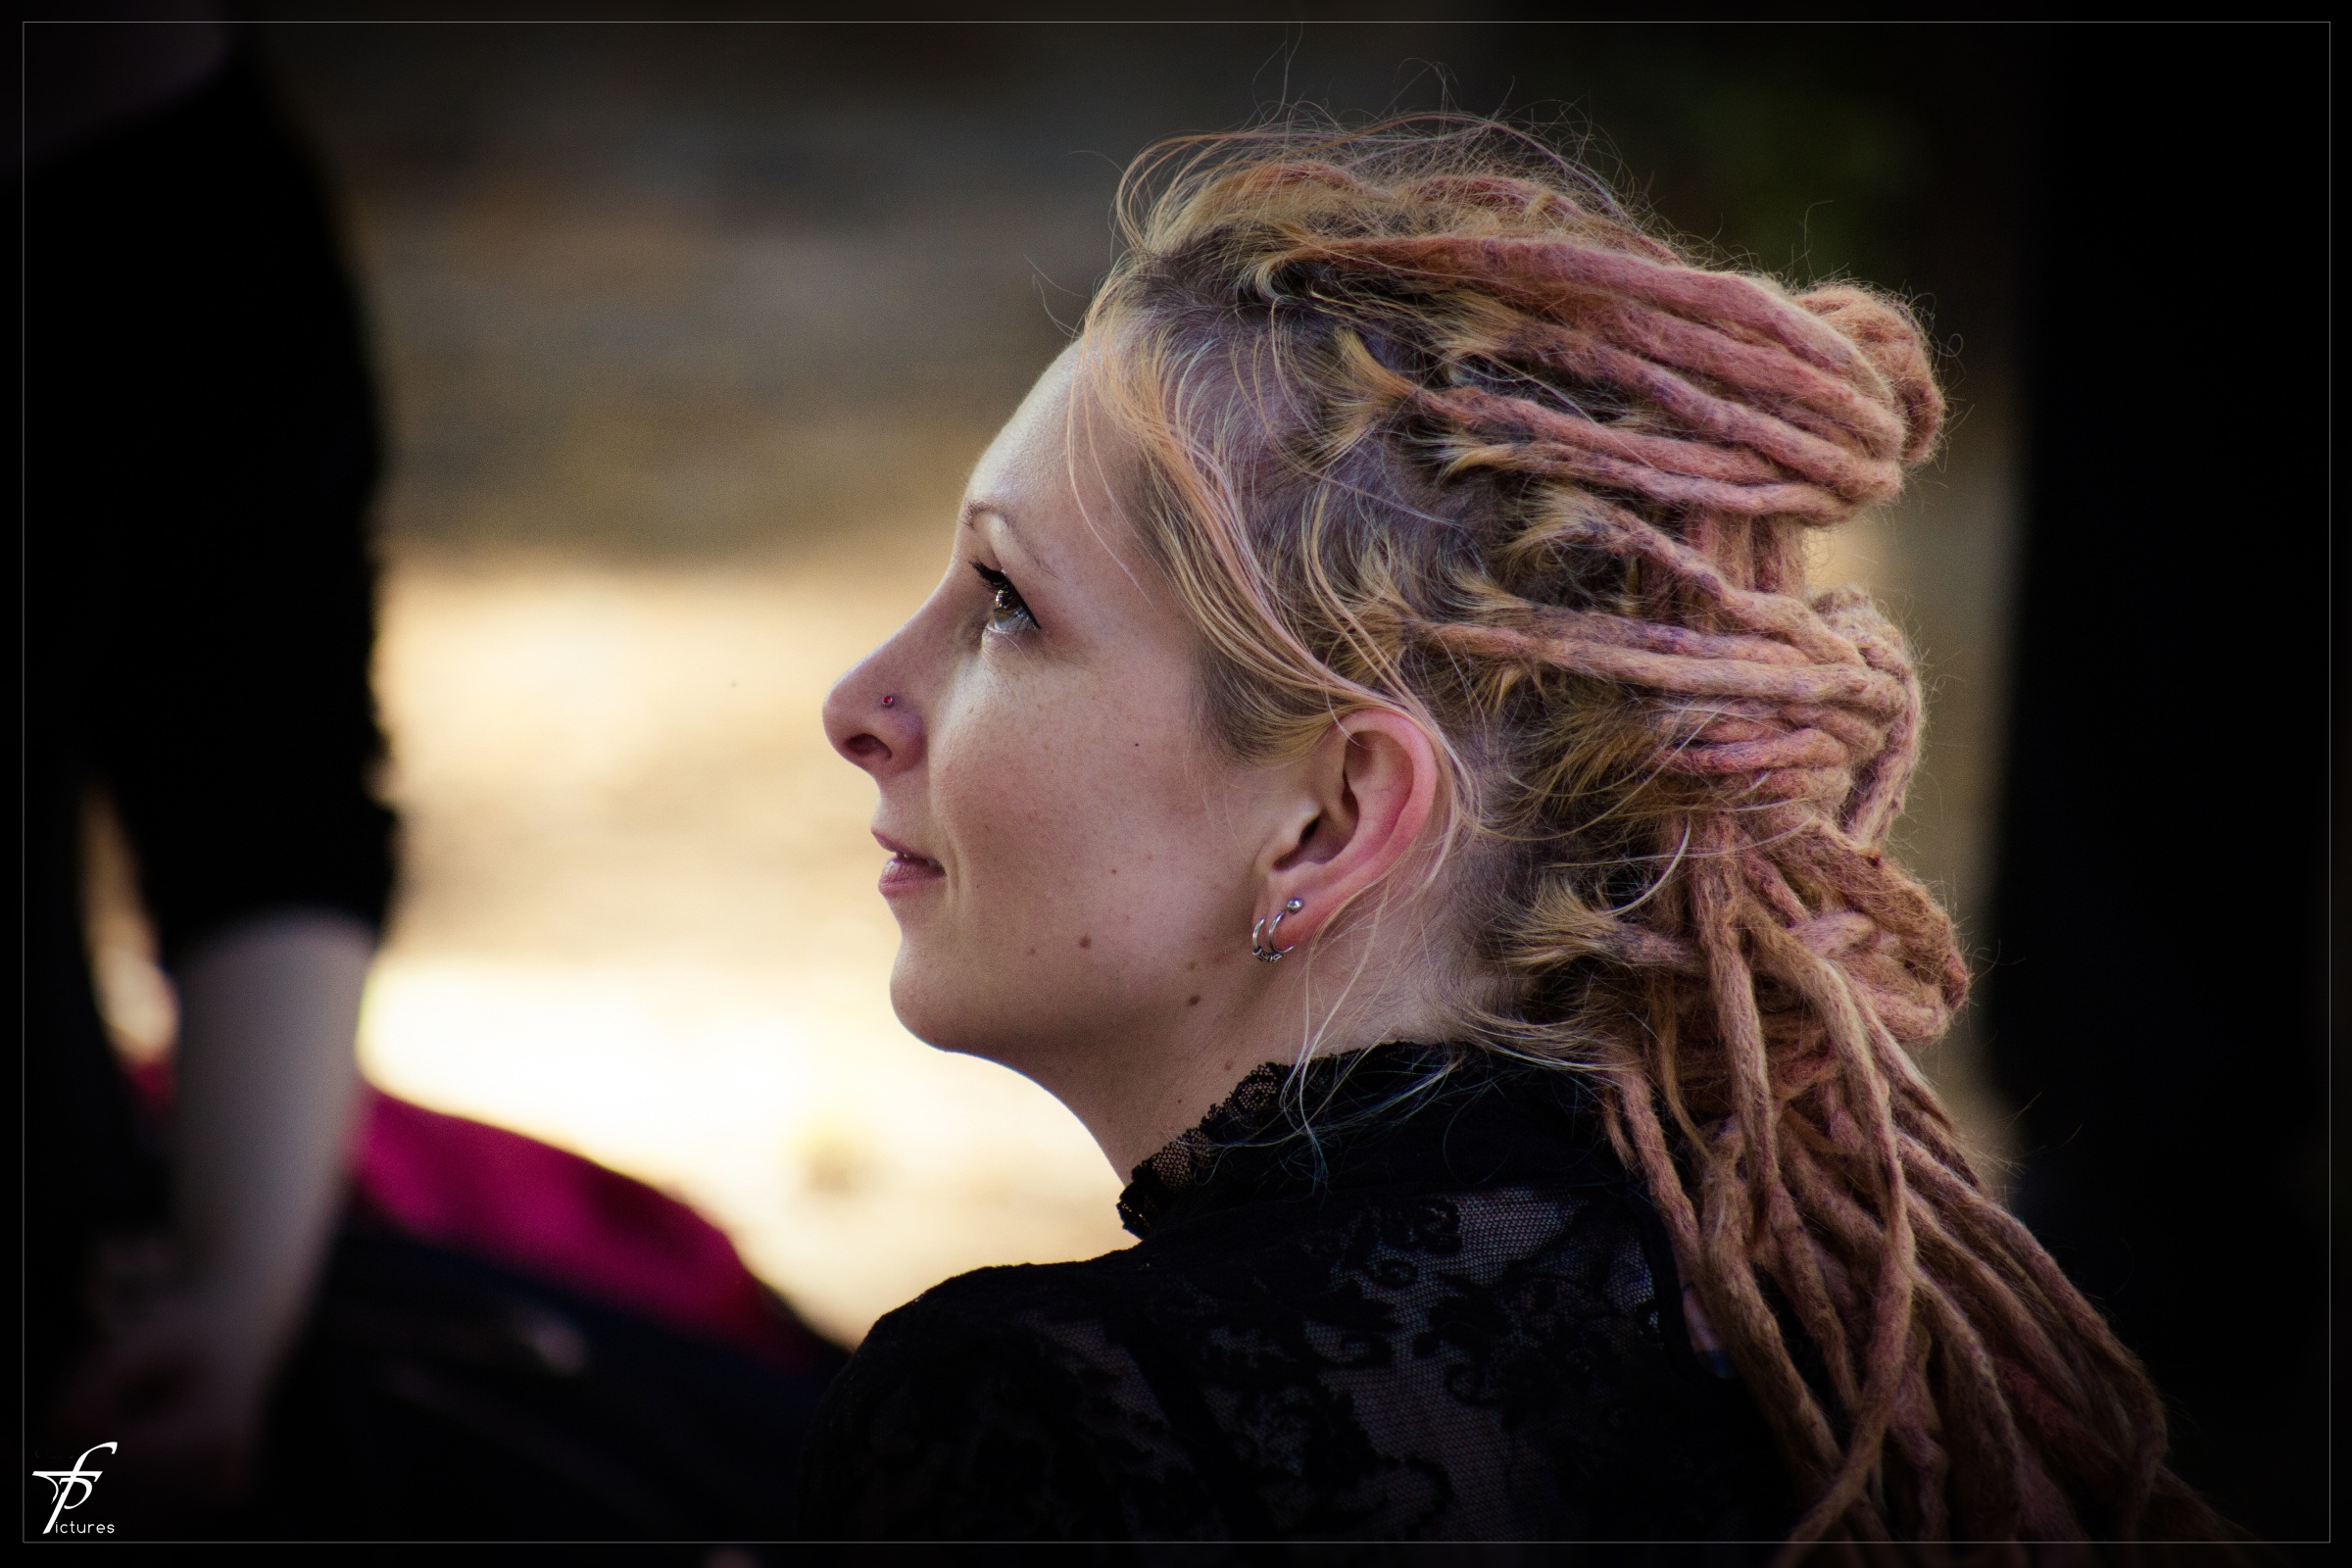
person, girl, hair, portrait, fashion, hairstyle, long hair, face, beauty